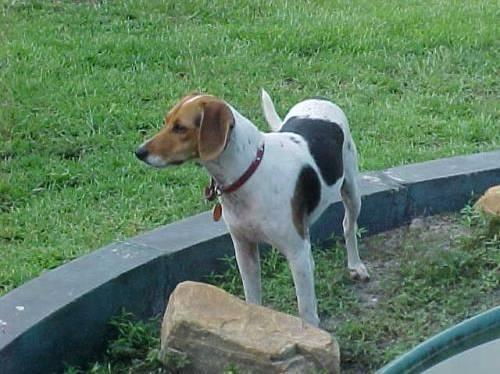
dog